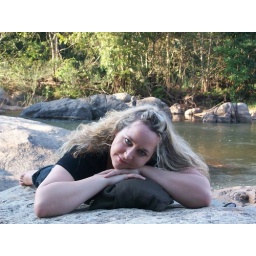
Literally lying in the middle of the river on rocks ... wow